Title (command)

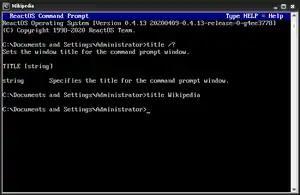
Screenshot of the ReactOS console window after the title was changed to "Wikipedia" using the codice_1 command

In case of Microsoft Windows it is a shell builtin of the command-line interpreter codice_3. The command is available in Windows 2000 and later.